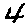
Label: 4